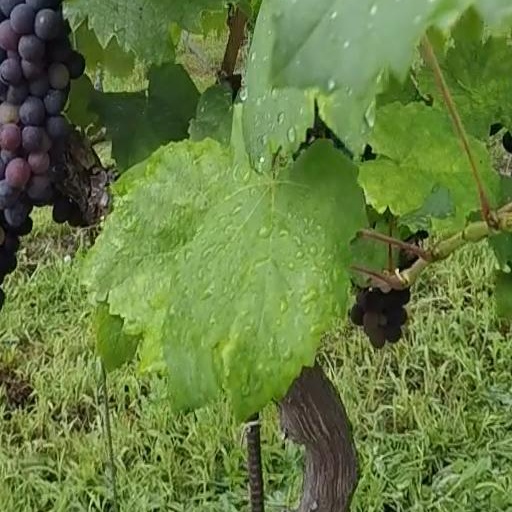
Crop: grape